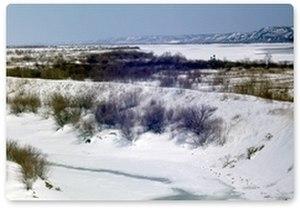
La Réserve naturelle Khingan est un « zapovednik » Russe, située dans l'extrême sud-est de la région du fleuve Amour de l'Extrême-Orient russe. Fondée en 1963, elle couvre une surface de 939 km². La réserve couvre deux types d'habitats: les basses terres plates d'Arkharinskaya avec des zones humides abondantes et les éperons boisés des montagnes du Petit Hinggan. En particulier, la réserve de Khingan a été créée pour protéger les paysages de steppes et de steppes forestières, ainsi que les sites de nidification de la grue à couronne rouge en voie de disparition et de la grue à cou blanc vulnérable. La réserve est située dans le district d'Arkharinsky de l'oblast de l'Amour.